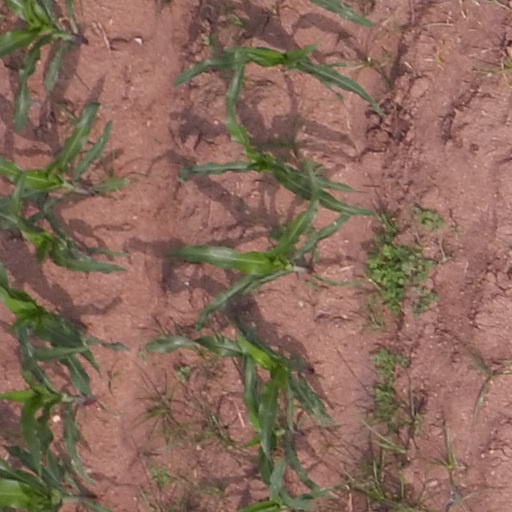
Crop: maize; corn